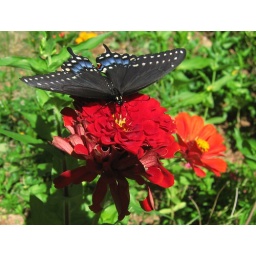
Study in Black, blue and red